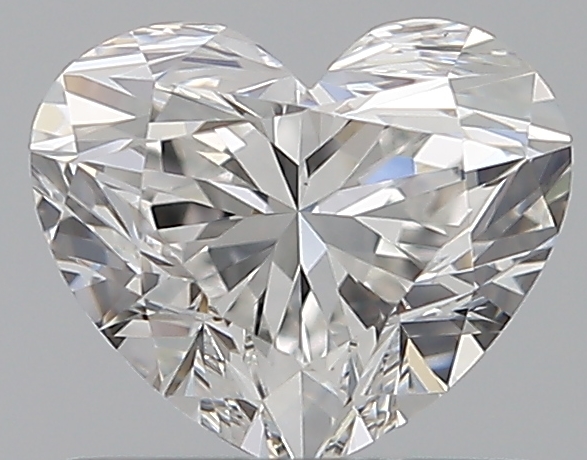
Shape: heart
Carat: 0.71
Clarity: VVS2
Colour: F
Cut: EX
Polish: EX
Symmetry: EX
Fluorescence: F
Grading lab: GIA
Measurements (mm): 5.17 x 6.16 x 3.72